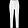
Label: Trouser